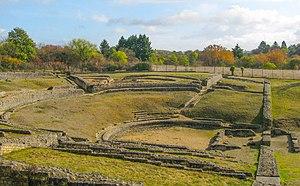
Vue générale du théâtre romain, Site d'Argentomagus, Saint-Marcel (Indre)
Un amphithéâtre romain est un vaste édifice public de forme elliptique, à gradins étagés, organisé autour d'une arène où étaient donnés des spectacles de gladiateurs, de chasses aux fauves, ou très exceptionnellement de batailles navales.
Saint-Marcel est une commune française située dans le département de l'Indre, en région Centre-Val de Loire.
Un amphithéâtre gallo-romain est un édifice de spectacle antique, construit dans le provinces d'Aquitaine, Lyonnaise ou Belgique, associant des caractéristiques d'un amphithéâtre et d'un théâtre.
Argentomagus est un oppidum du peuple gaulois des Bituriges qui a été occupé par les Romains. Il est situé sur le territoire de la commune de Saint-Marcel, dans le département de l'Indre, en région Centre-Val de Loire.
Les Bituriges Cubes sont un peuple gaulois qui occupait un territoire de la Gaule centrale situé entre la Loire et le Massif central et faisait partie des peuples de Gaule Celtique. Leur capitale, Avaricon, du nom de la rivière Yèvre, se trouvait sur le site actuel de Bourges.
Le Musée archéologique d'Argentomagus est un établissement qui est localisé à Saint-Marcel, dans l'Indre, en région Centre-Val de Loire. Situés sur un promontoire surplombant la Creuse, les bâtiments constituant le site muséographique sont simultanément à ciel ouvert, pour la partie des vestiges gallo-romains, et sous abris, pour la partie des collections exposées et conservées. Les ruines, d'époque gallo-romaine et observant un bon état de conservation, appartiennent à l'antique municipe romaine d'Argentomagus, élevée au Iᵉʳ siècle apr. J.-C. et qui succède à l'oppidum des Bituriges Cubes du même nom. Les collections sont composées d'artefacts attribués à plusieurs périodes chronologiques : le paléolithique, l'Âge du fer